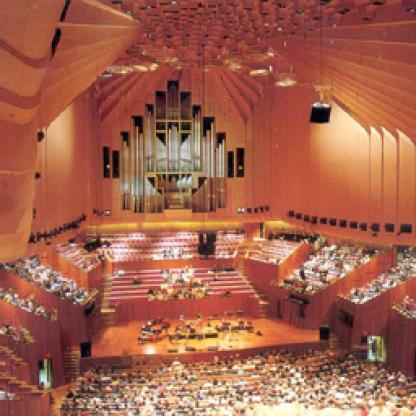
Scene: Indoor